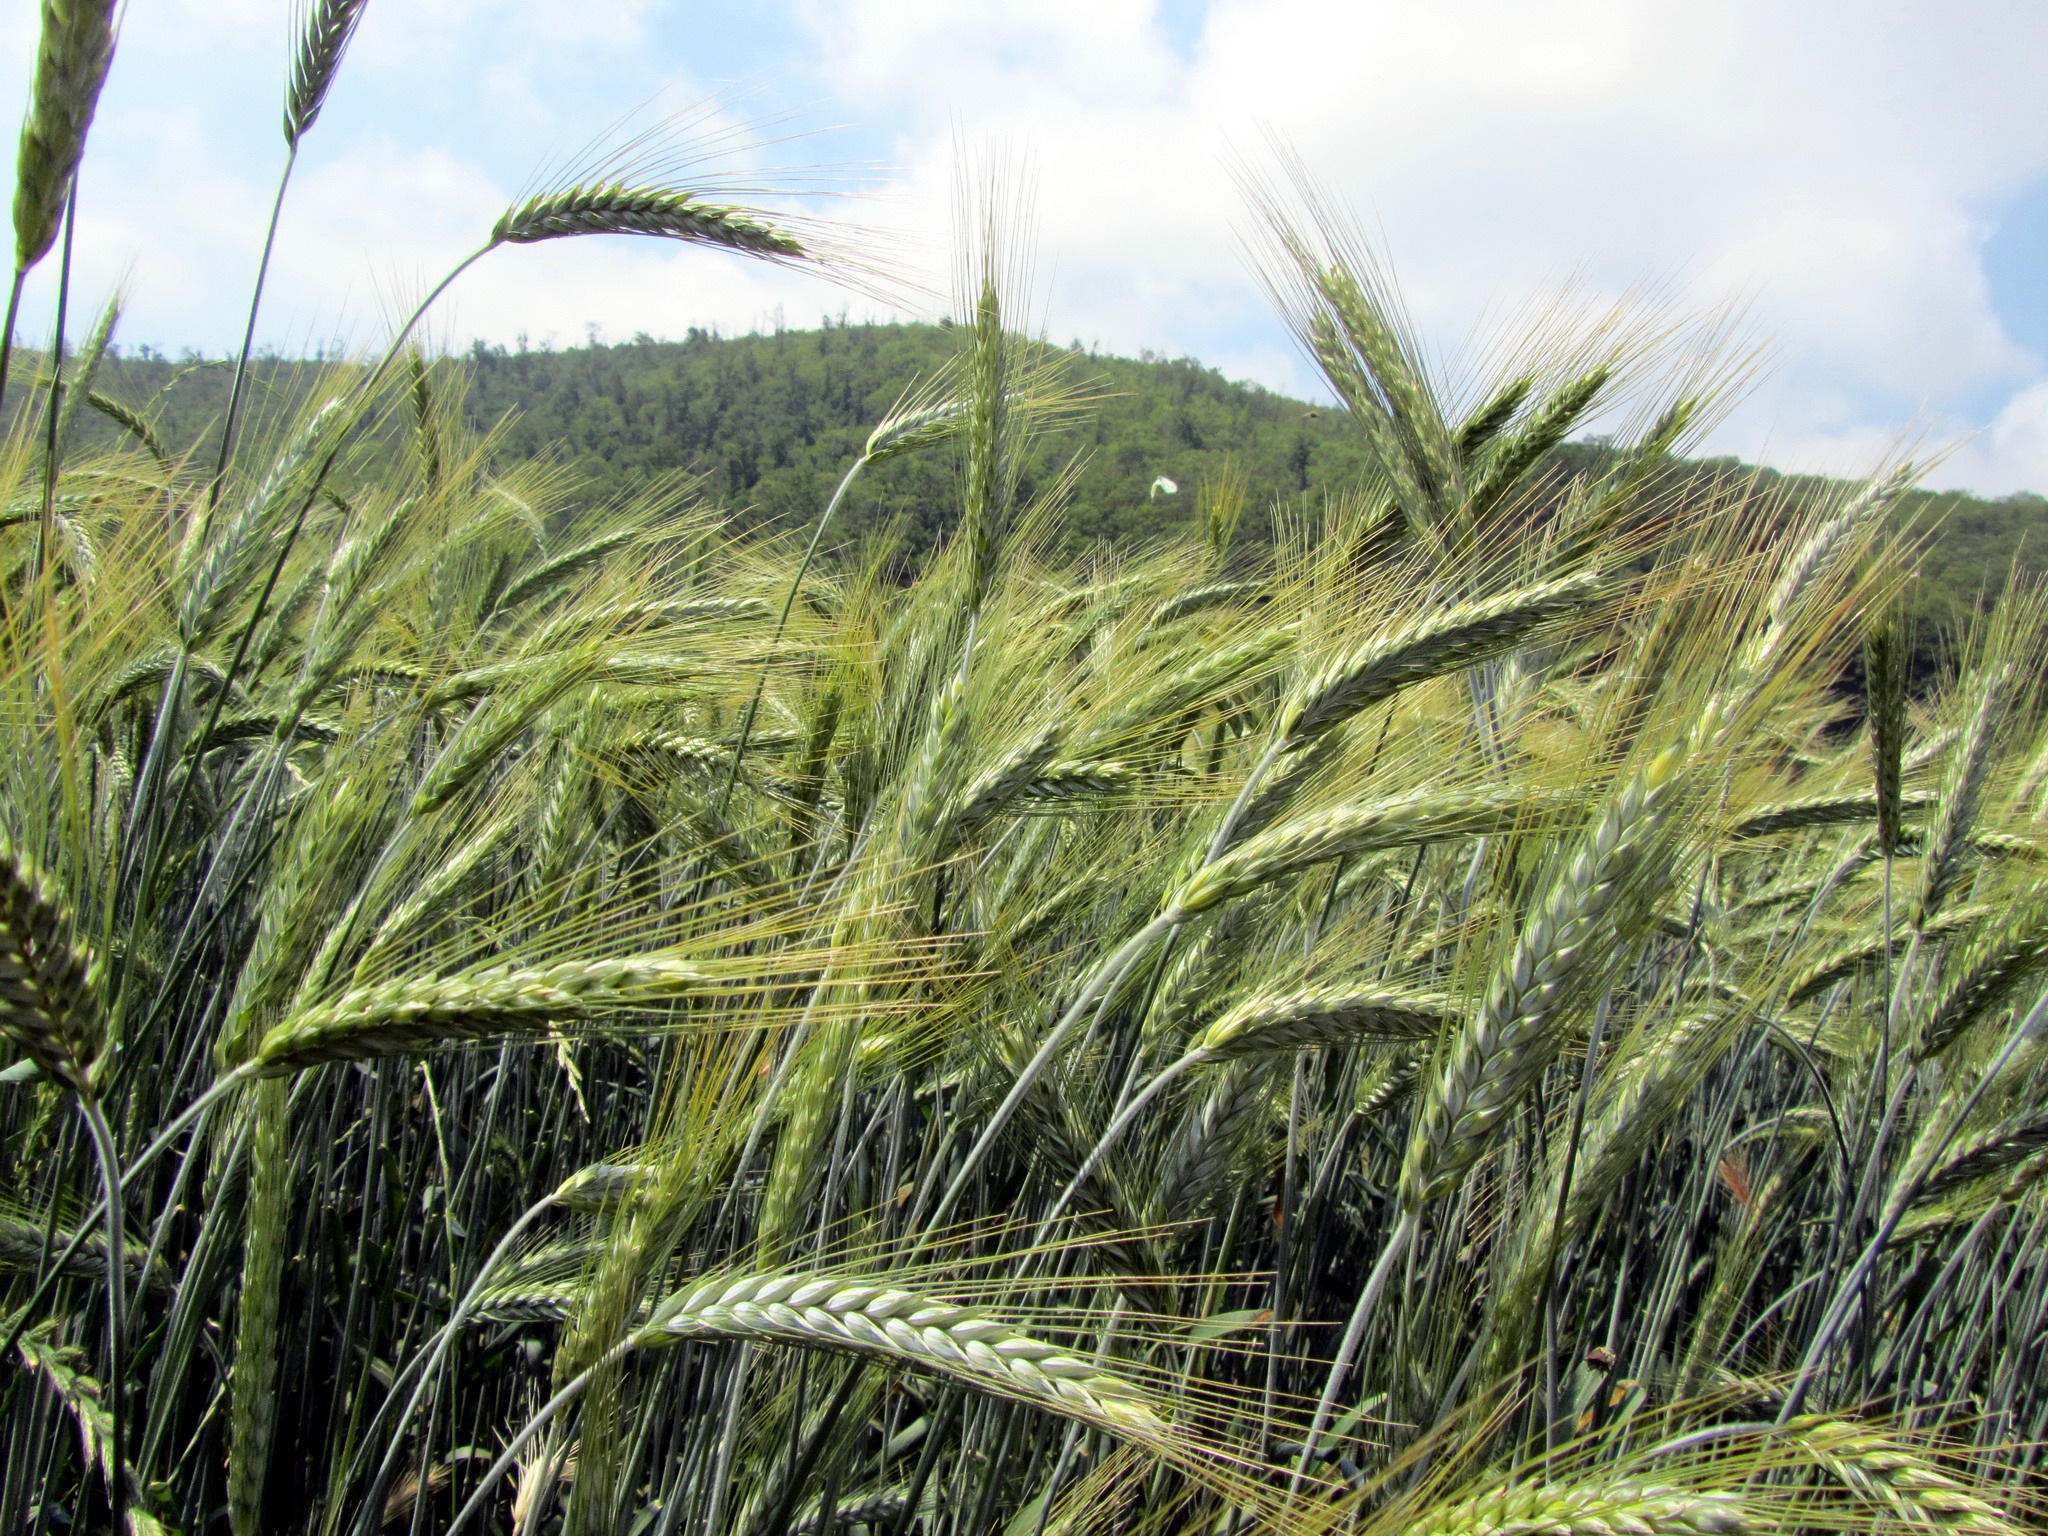
grass, plant, field, wheat, food, crop, botany, agriculture, vegetation, ears, rye, plantation, ecosystem, paddy field, flowering plant, triticale, grass family, land plant, phragmites, arecales, palm family, elaeis